Lockheed Martin F-35 Lightning II Canadian procurement

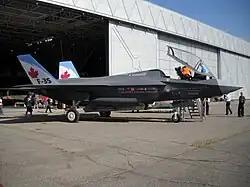
A wooden mock-up of the F-35 in Canadian Forces markings, 2010

The Lockheed Martin F-35 Lightning II Canadian procurement is a defence procurement project of the Canadian government to purchase Lockheed Martin F-35 Lightning II Joint Strike Fighters for the Royal Canadian Air Force (RCAF), a process started in 1997.